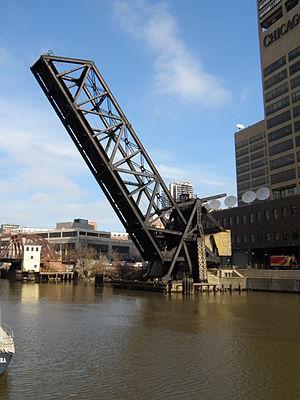
Le pont ferroviaire de Kinzie Street est un pont à bascule enjambant la branche nord de la rivière Chicago à proximité de son confluent avec la branche principale. Situé dans le quartier de Wolf Point, dans le secteur de Near North Side, au moment de son ouverture en 1908, il était le plus long pont à bascule et le plus lourd du monde : 800 tonnes courtes pour un contrepoids de 1.247.